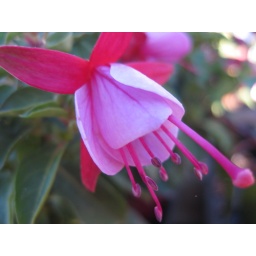
Use in beds, borders, window boxes and patio planters.